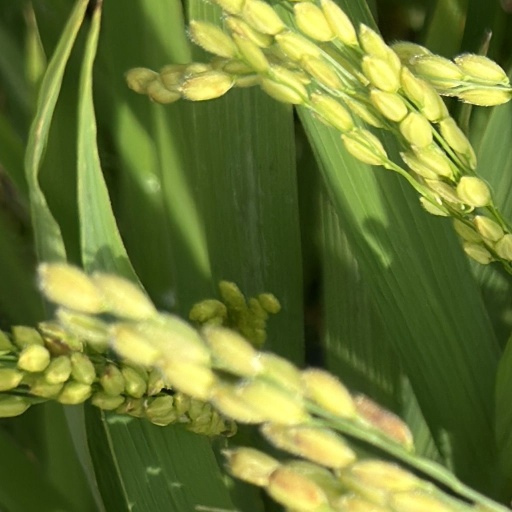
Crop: rice